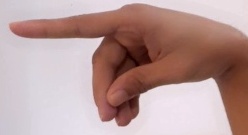
ASL sign: P